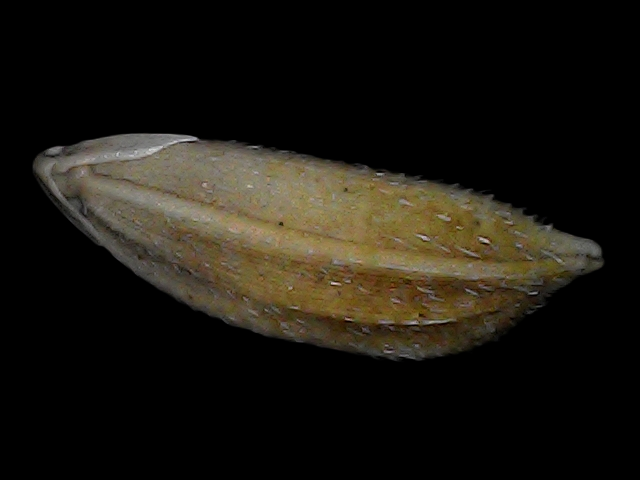
Rice variety: Bd91